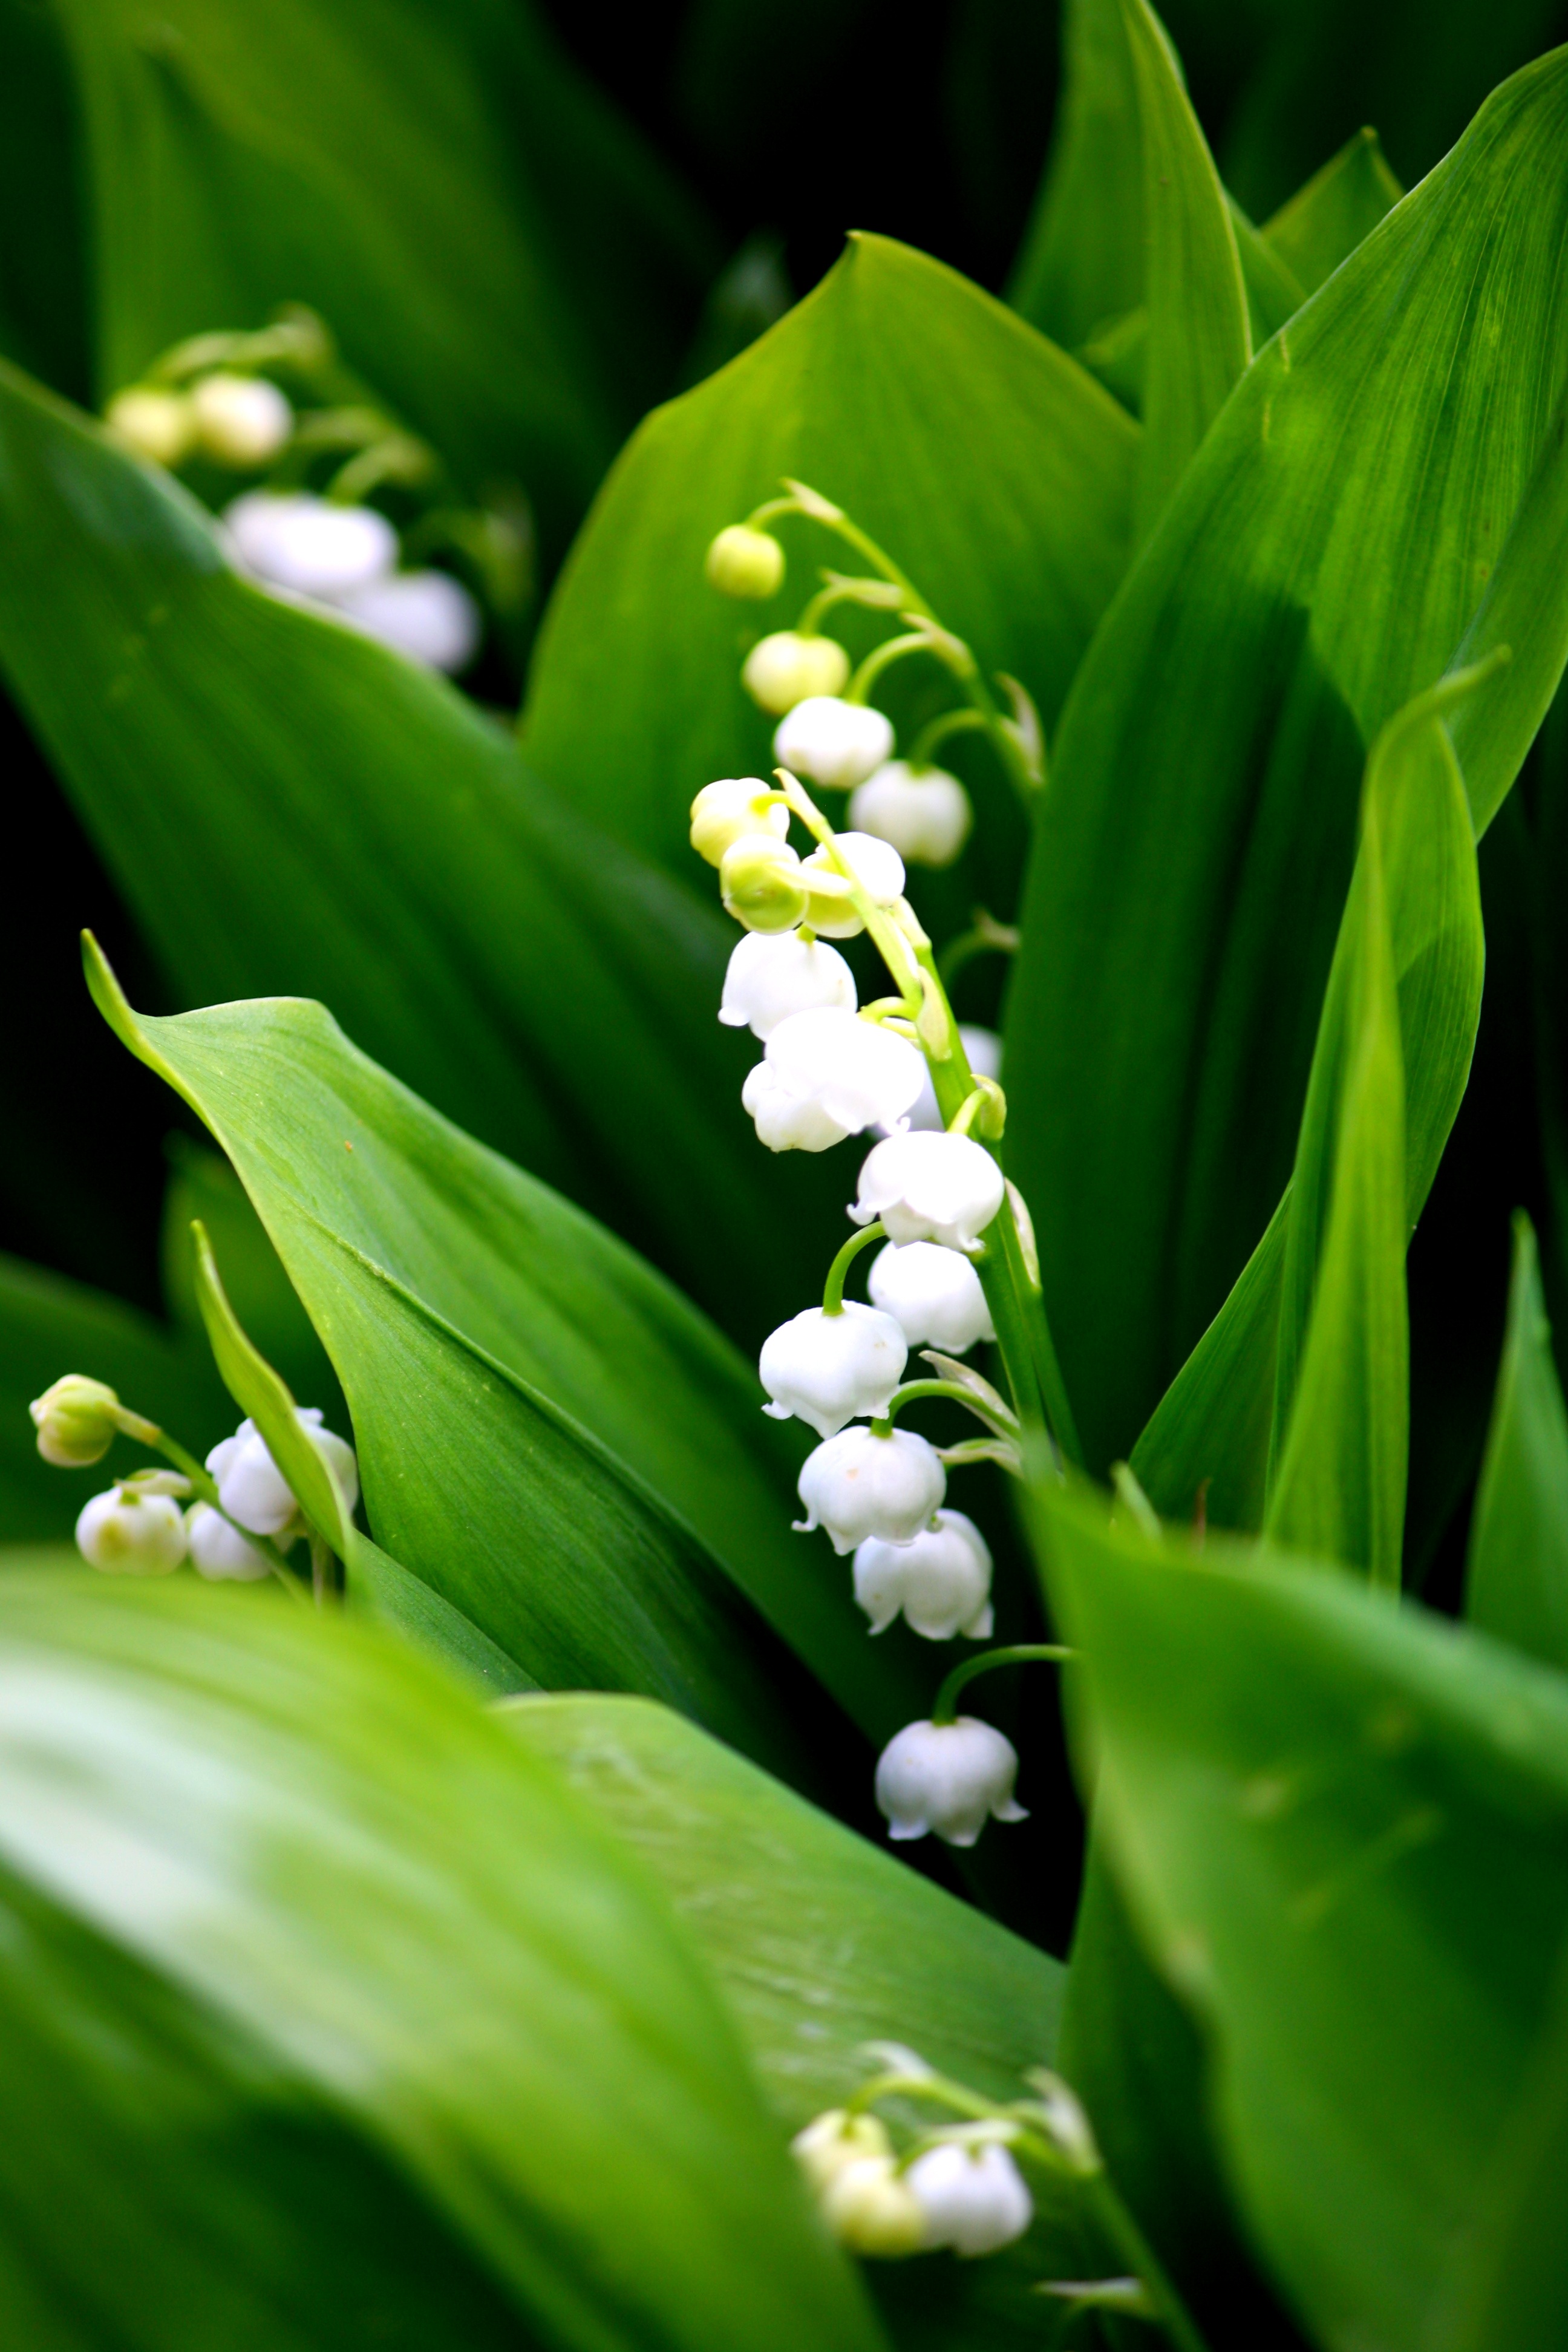
nature, blossom, plant, white, leaf, flower, bloom, bell, green, botany, flora, may, fragrance, macro photography, flowering plant, lily of the valley, plant stem, land plant